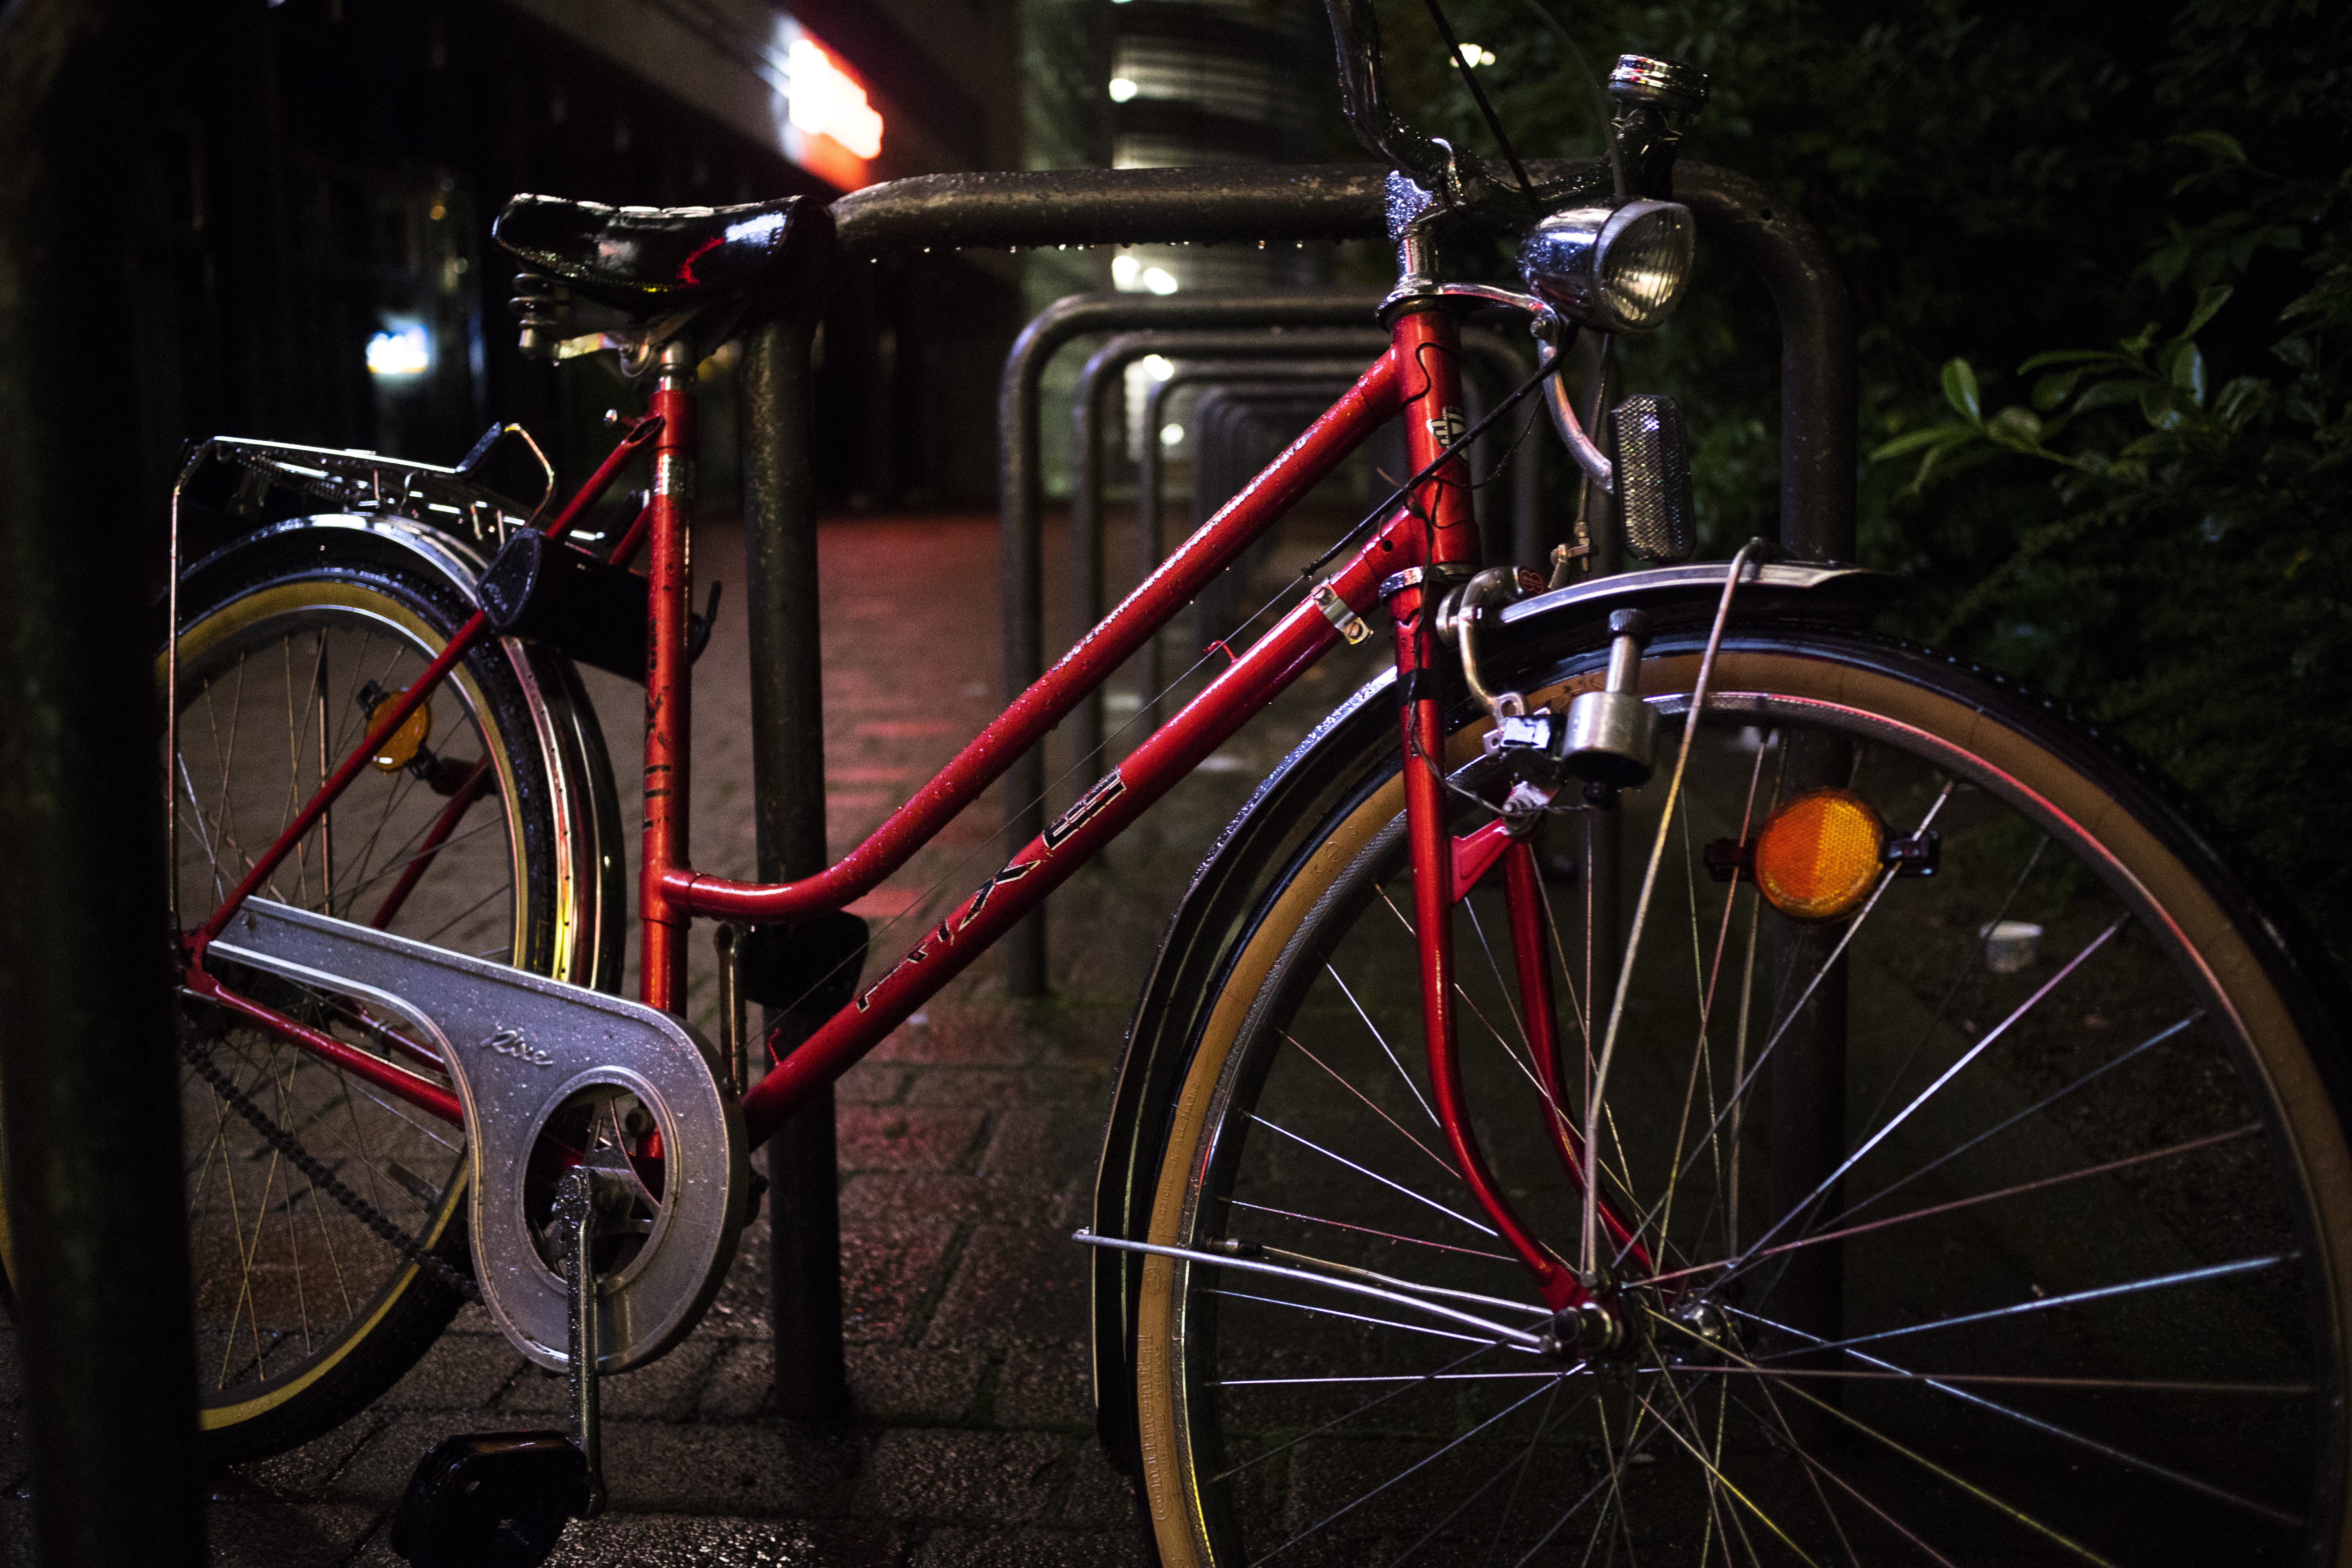
night, wheel, bicycle, bike, red, vehicle, sports equipment, mountain bike, cycling, bicycle stand, land vehicle, cyclo cross bicycle, cyclo cross, road bicycle, racing bicycle, hybrid bicycle